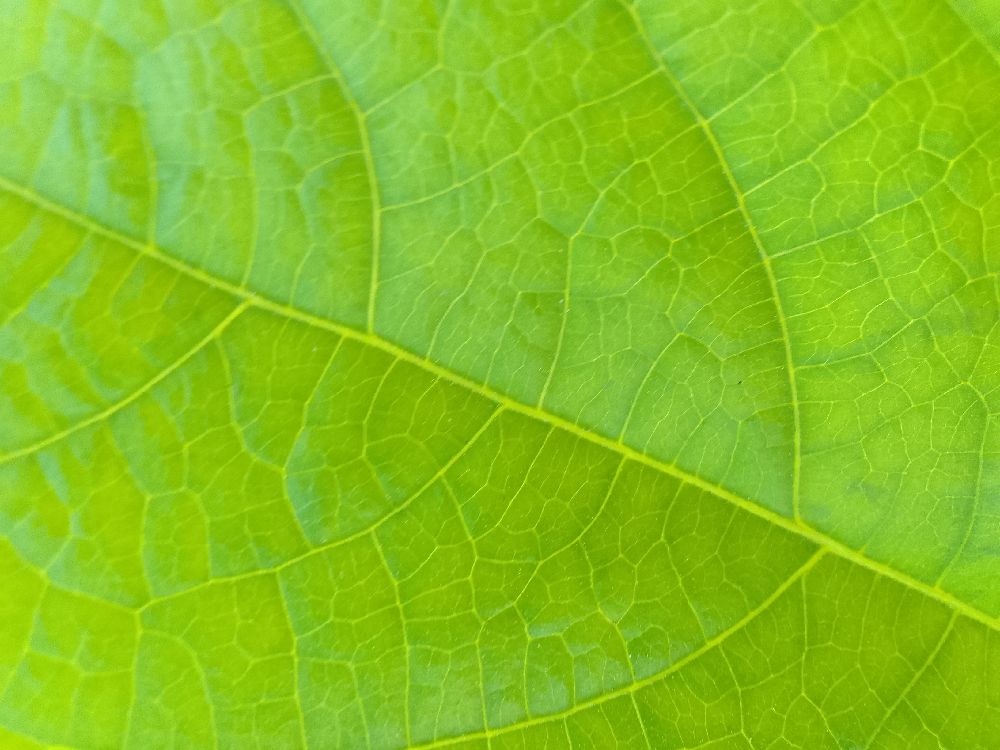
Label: healthy